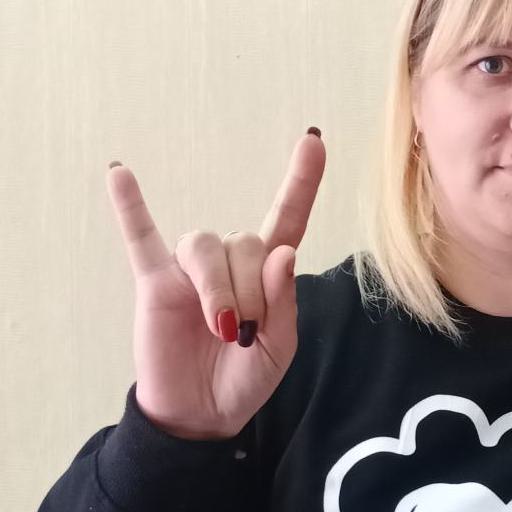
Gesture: rock